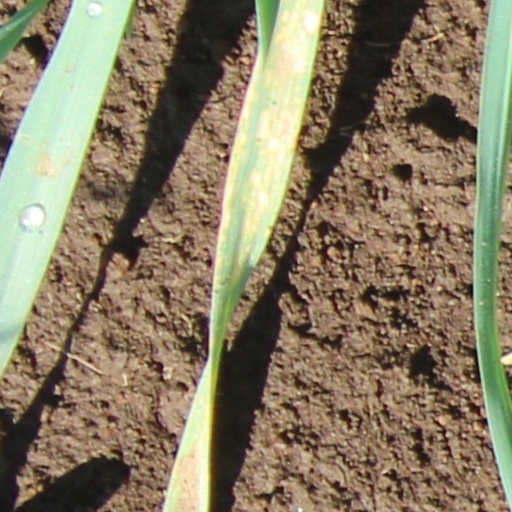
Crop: wheat